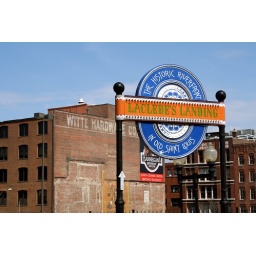
I love fonts. This sign uses two excellent fonts, in my opinion, especially the one in the blue circle.